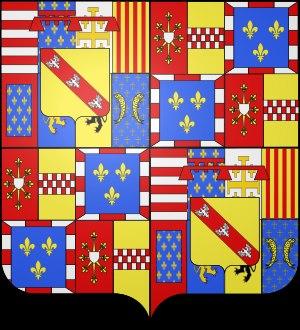
Le fief de La Roche-Bernard, paroisse de Nivillac, baillie de Nantes, en qualité de baron, fut tenu chronologiquement par les :
La seigneurie de Chevreuse, après avoir appartenu aux Montmorency et aux Guise, passa en 1657, faute d'héritier mâle, aux ducs de Luynes, et l'usage s'établit dans cette famille de porter alternativement de mâle en mâle les titres de duc de Luynes et de duc de Chevreuse.